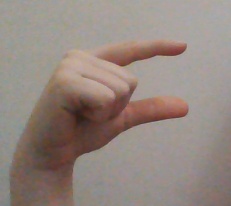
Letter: dal